Bagamoyo

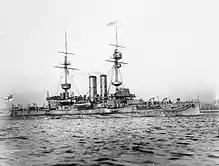
, flagship of the 1916 amphibous assault on Bagamoyo

The slave trade in East Africa was officially prohibited in the year 1873, but continued surreptitiously to the end of the 19th century.